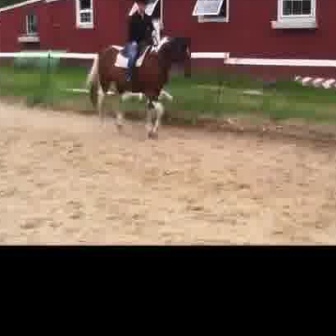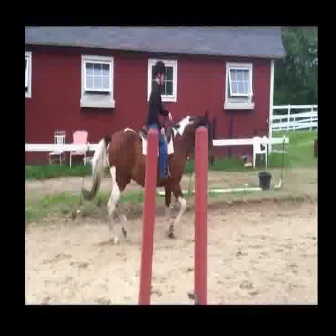
  Please identify the target specified by the bounding box [85,33,189,137] in the first image and locate it in the second image. Return the coordinates in [x_min,y_min,x_max,y_max] format.
Answer: [81,109,215,244]